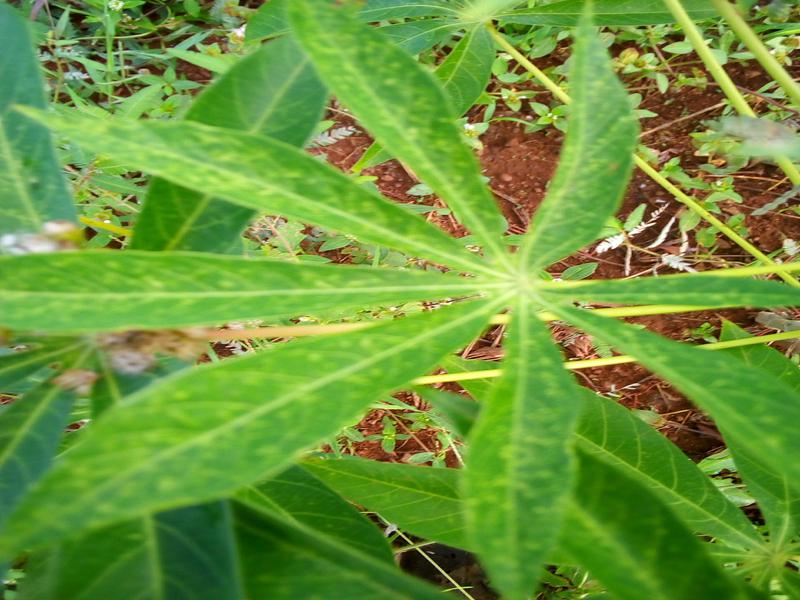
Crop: cassava
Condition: green_mottle